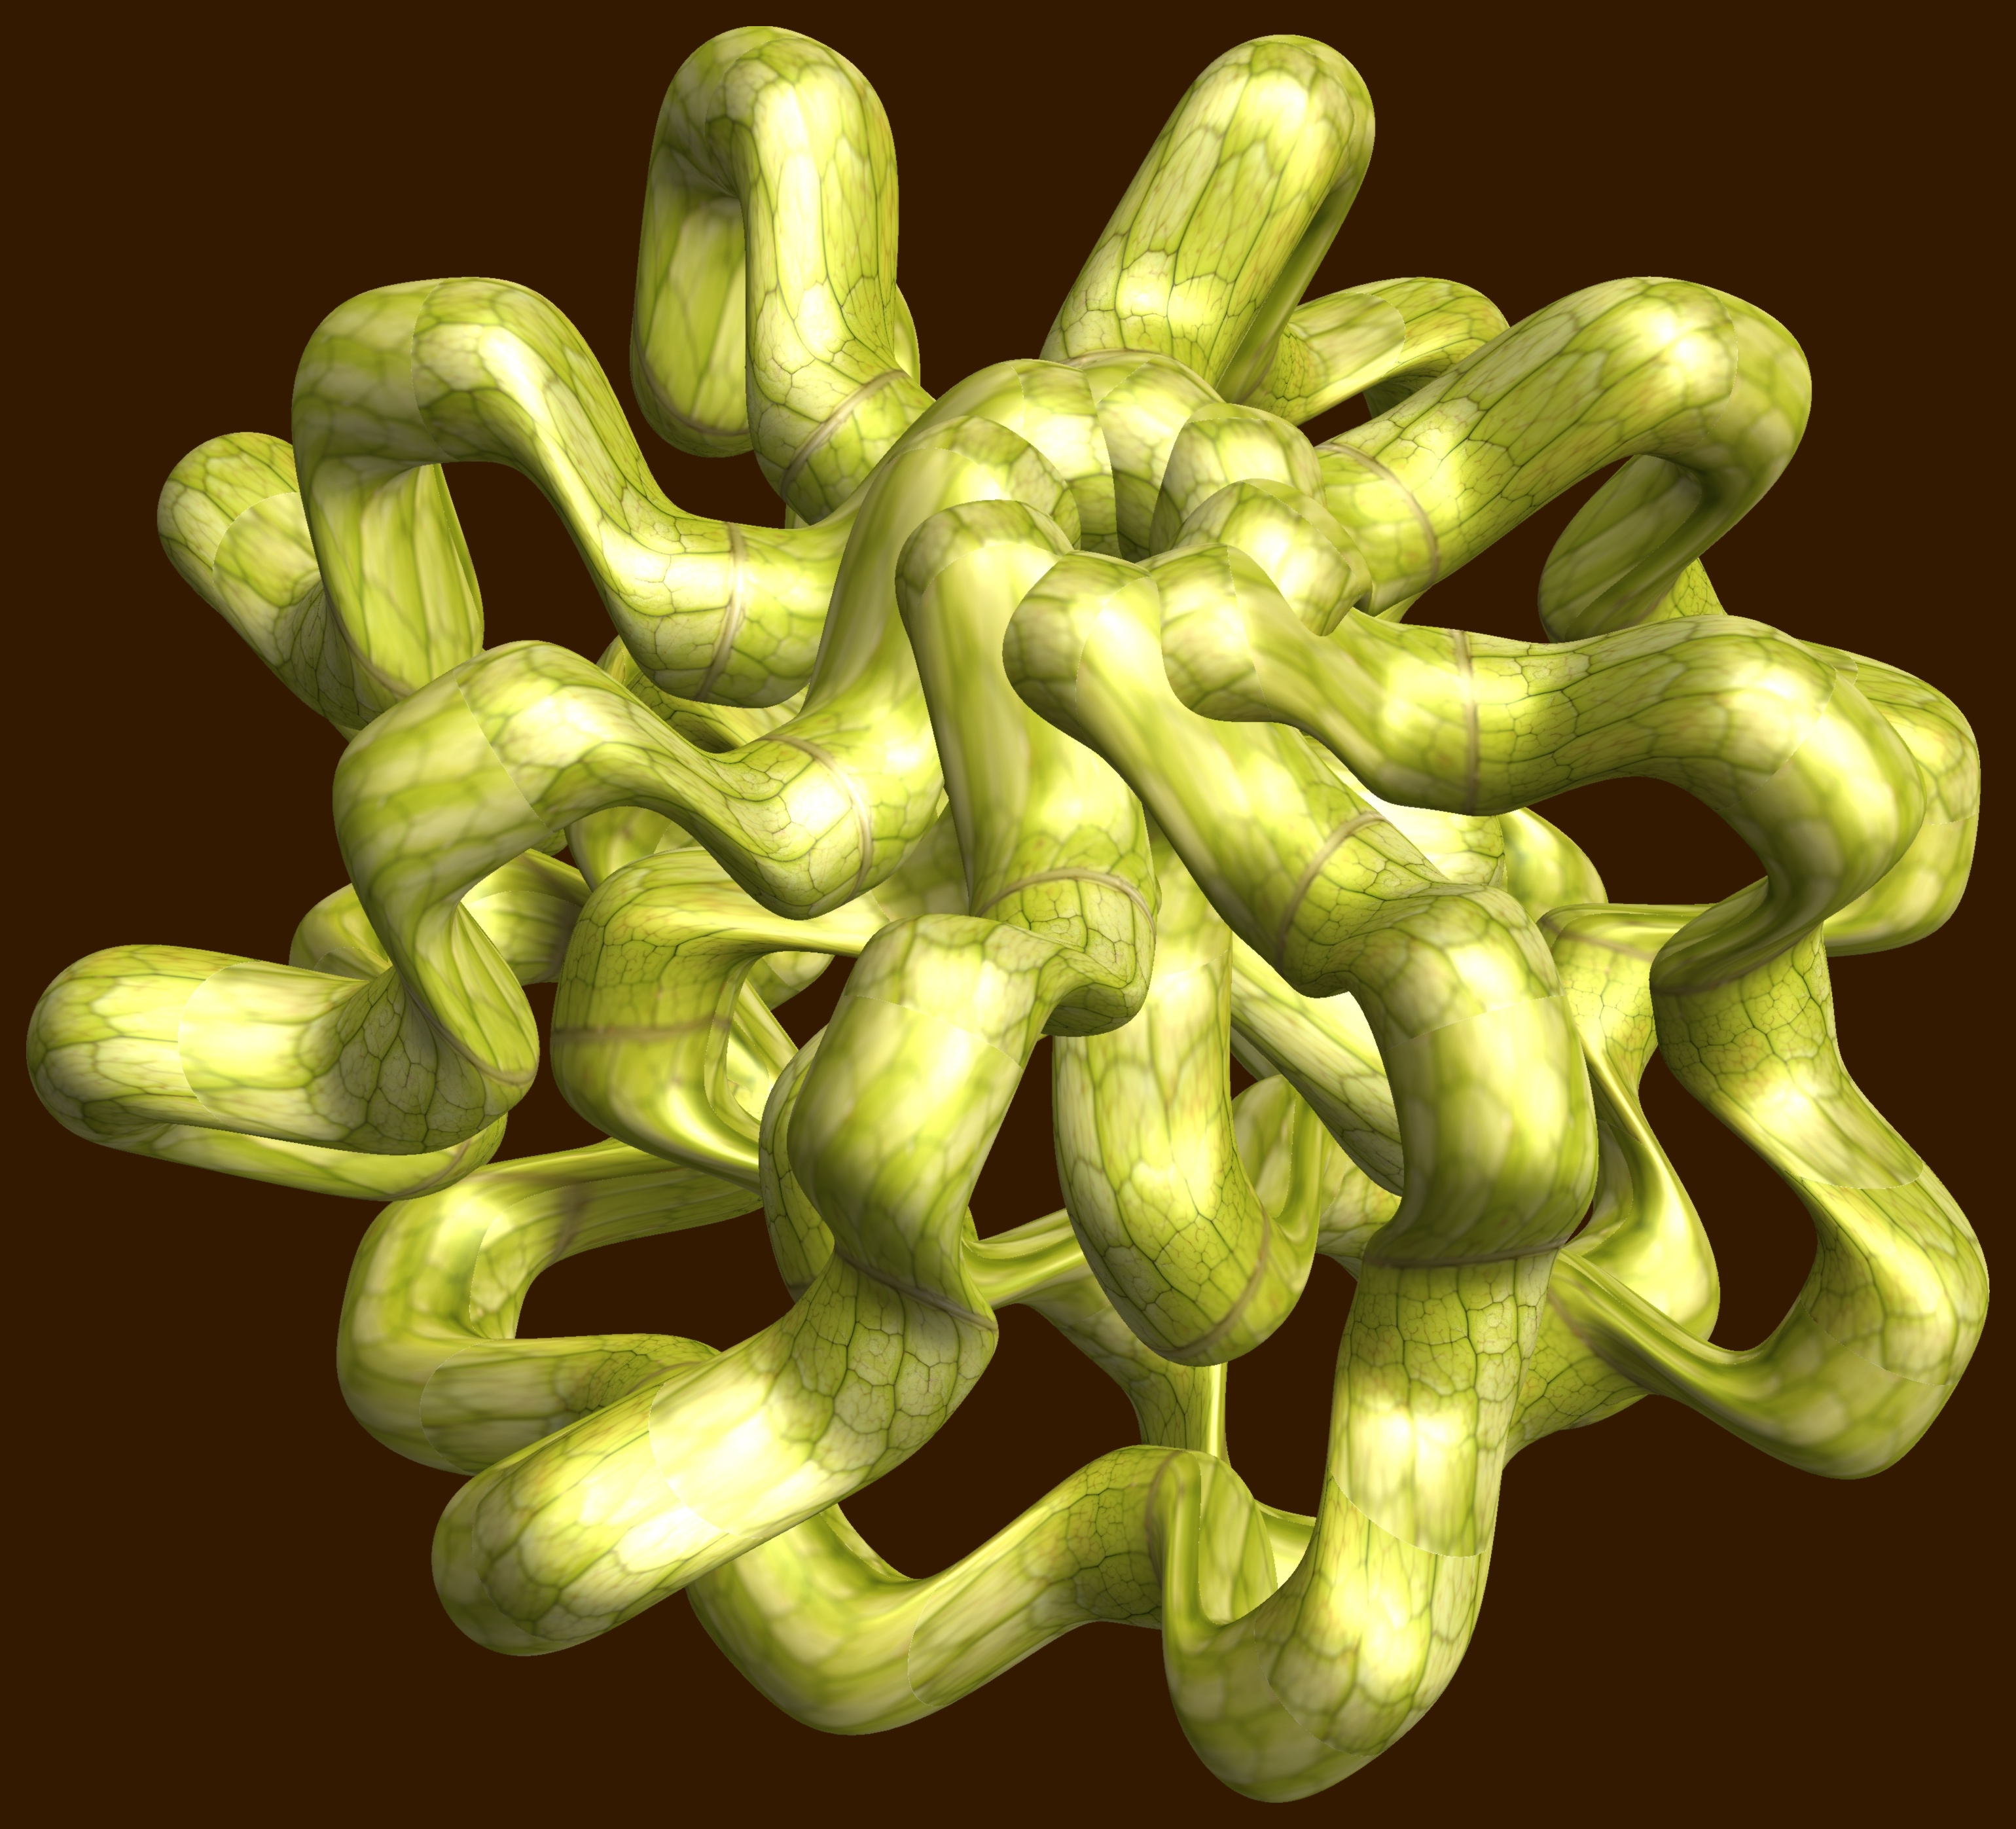
abstract, structure, plant, texture, leaf, flower, pattern, food, green, produce, vegetable, geometry, gourd, sculpture, design, symmetry, 3d, graphic, shape, torus, mathematica, cg, parametricplot3d, code, program, algorithm, mapping, geometricsculpture, pentagram, macro photography, flowering plant, plant stem, land plant, fiddlehead fern